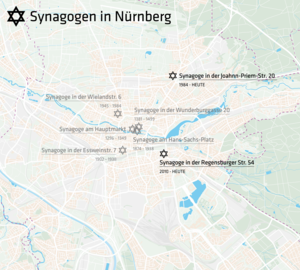
Synagogues de Nuremberg